Lovability (company)

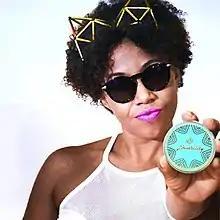
Lovability's condoms

Lovability was founded in New York City in 2014 by Tiffany Gaines, the company's initial president and CEO.